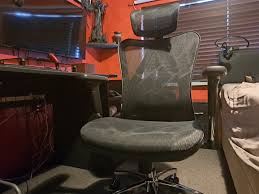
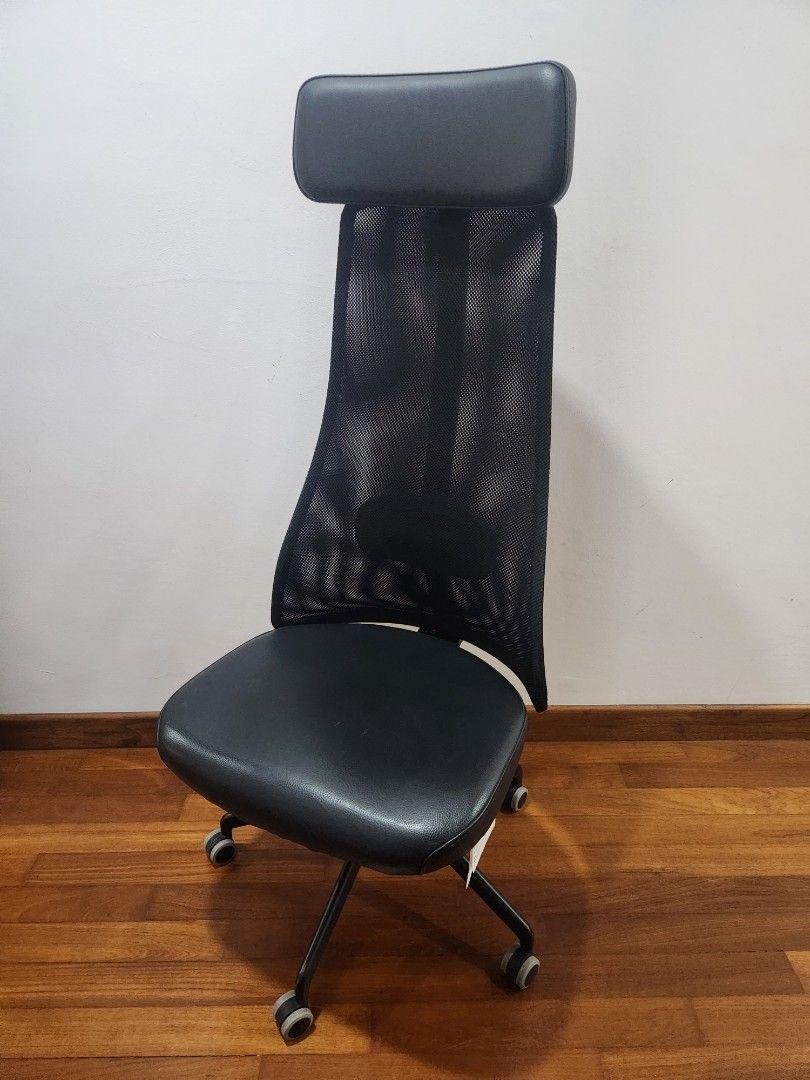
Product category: items_chair
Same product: no